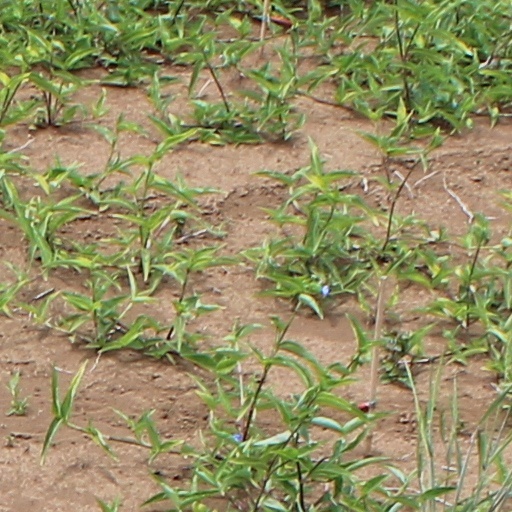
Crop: wheat